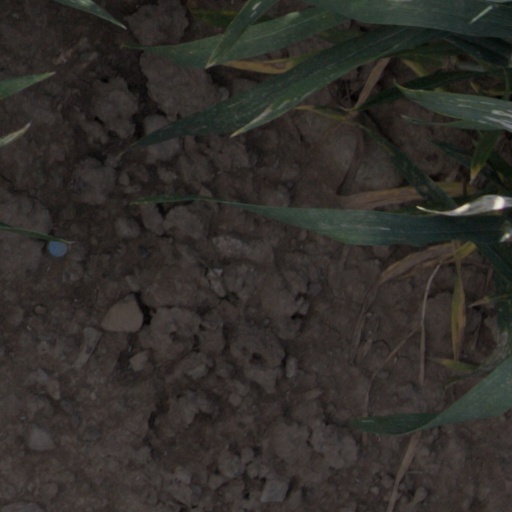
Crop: wheat